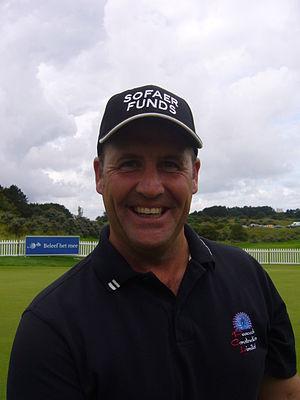
John Bickerton, né le 23 décembre 1969 à Droitwich, est un golfeur anglais